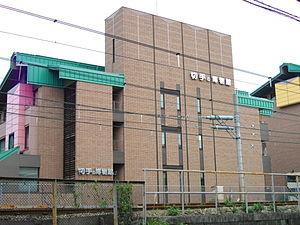
Cette liste présente les musées et les galeries d'art situés à Tokyo.